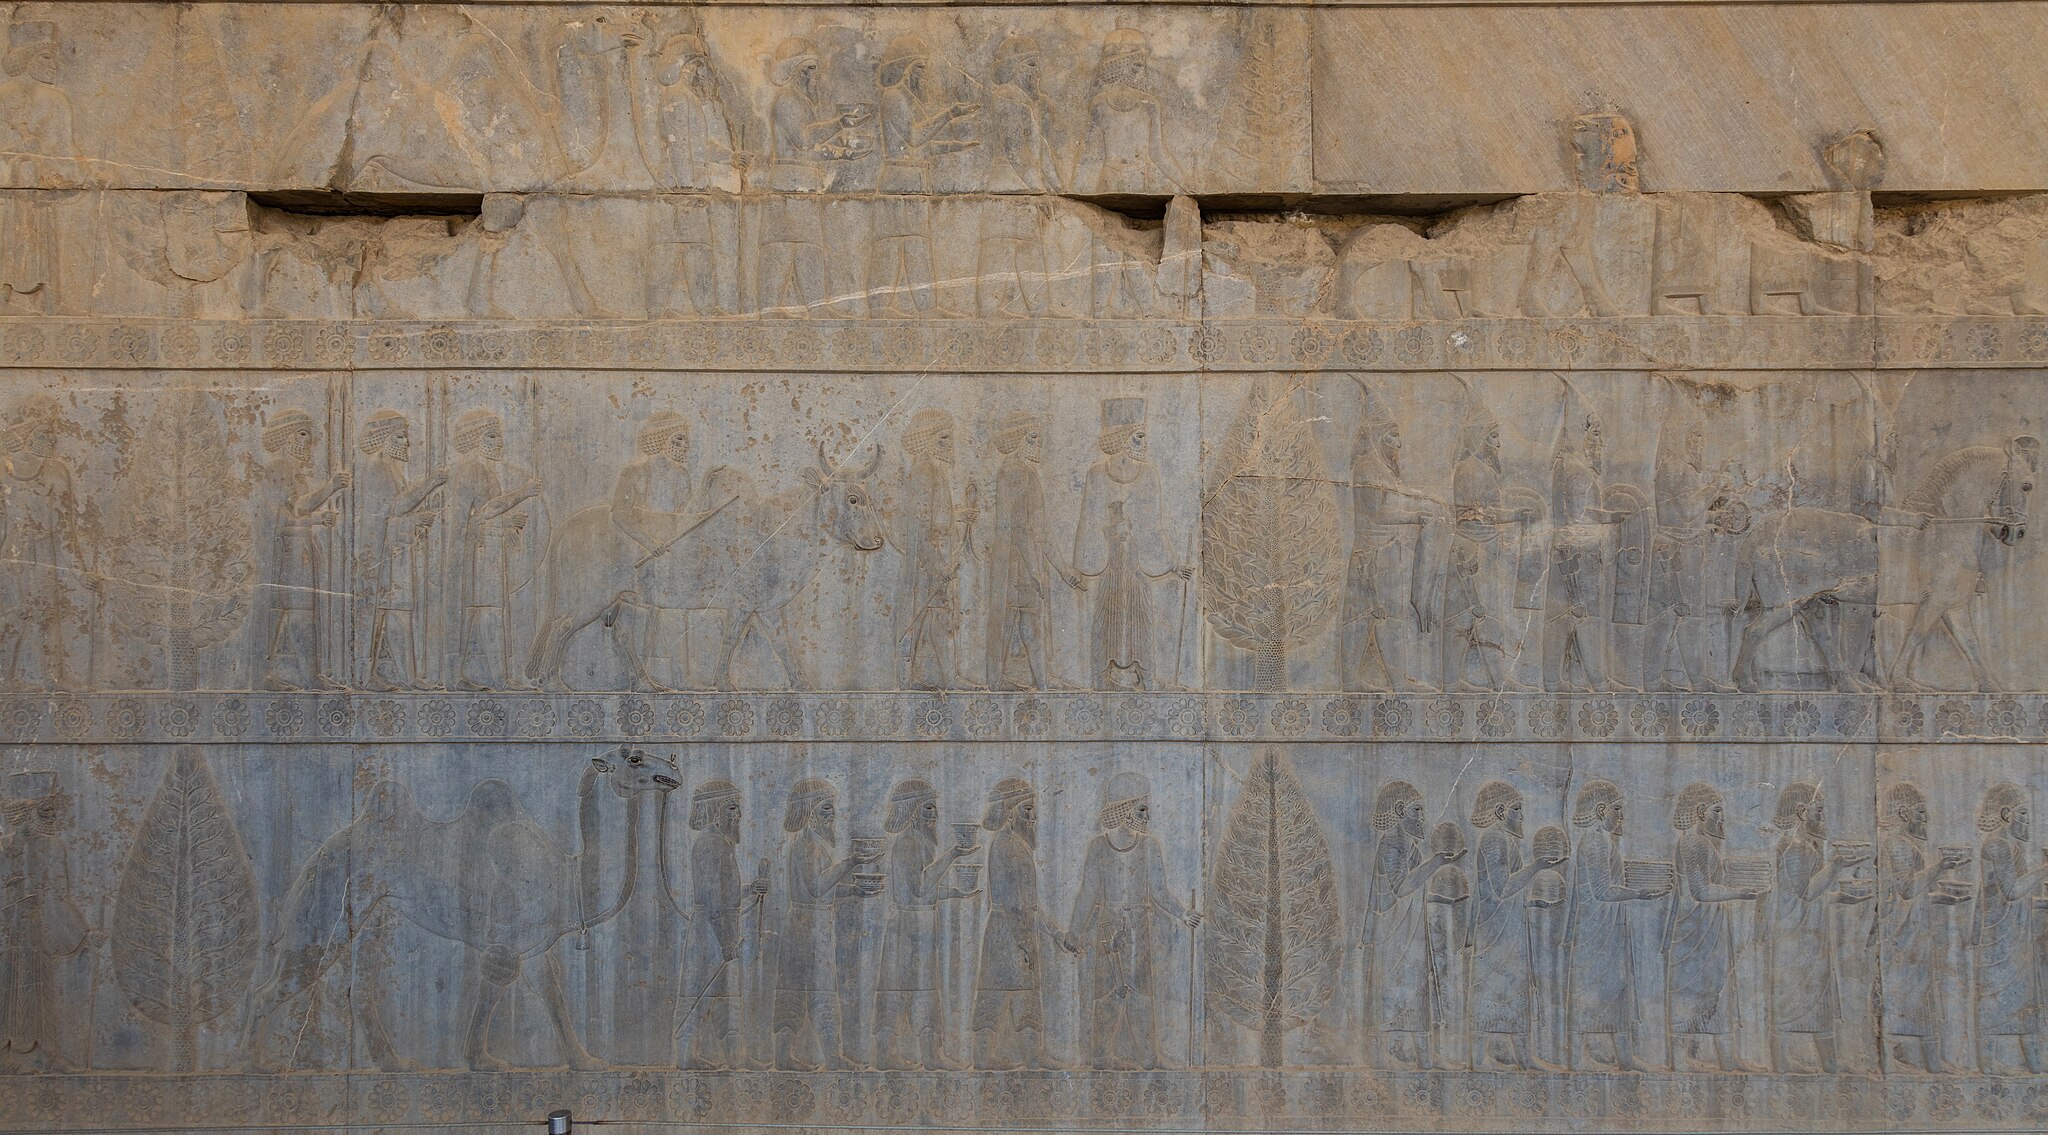
Title: Persépolis, Irán, 2016-09-24, DD 49
Description: Persepolis, Iran
Date: 2016-09-24 11:00:17
Categories: Taken with Canon EOS 5DS R, September 2016 in Iran, Images by User:Poco a poco, Images from Wiki Loves Monuments 2016, Cultural heritage monuments in Iran with known IDs, Images of Iran by User:Poco a poco, Images from Wiki Loves Monuments by User:Poco a poco, Images from Wiki Loves Monuments 2016 in Iran, Iran photographs taken on 2016-09-24, Images from Wiki Loves Monuments in Marvdasht, 2016 in Persepolis, Bactrian delegation, Apadana, Arachosian delegation, Apadana, Gandarian delegation, Apadana, Achaemenids warriors, Bactrian camels in art, Apadana eastern stairs, Assyrian delegation, Apadana, Cappadocian delegation, Apadana, Reliefs of gift-bearing delegations, Apadana of Persepolis, Egyptian delegation, Apadana, Images by User:Poco a poco taken in 2016